Emerik Stenberg

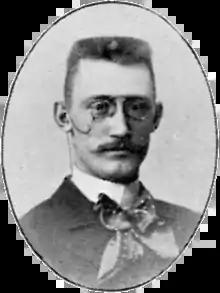
Emerik Stenberg, from the "Swedish Portrait gallery XX" (1901)

Isak Johan Emerik Gustaf Stenberg (7 January 1873 – 31 July 1927) was a Swedish draftsman, painter and folklorist.